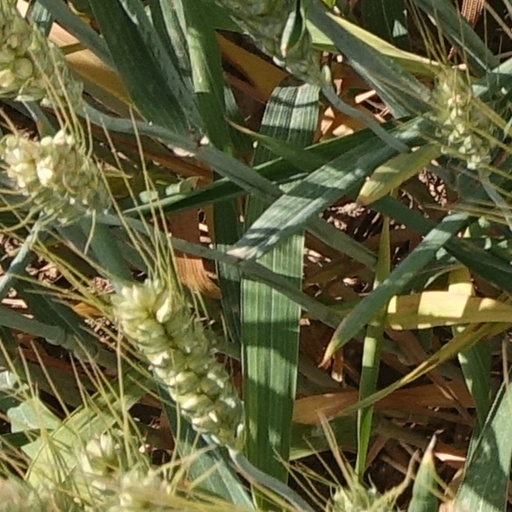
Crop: wheat